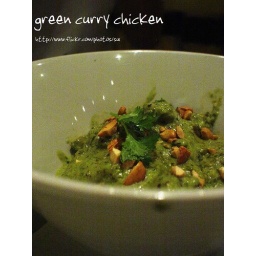
Pieces of chicken breast cooked in a green curry paste served with toasted chopped cashew and ciabatta bread. RM14.90